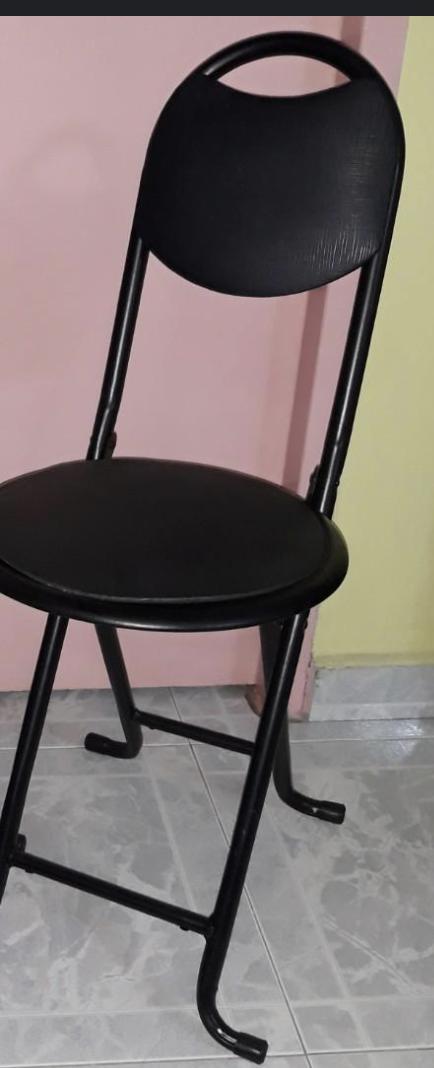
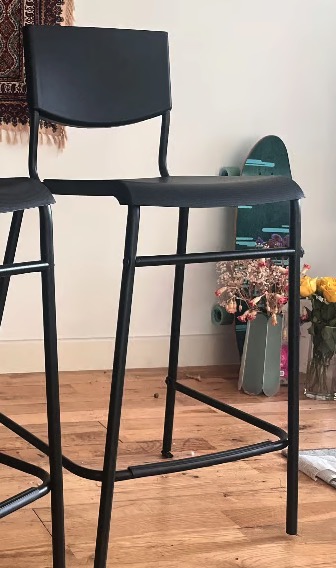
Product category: stool
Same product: no